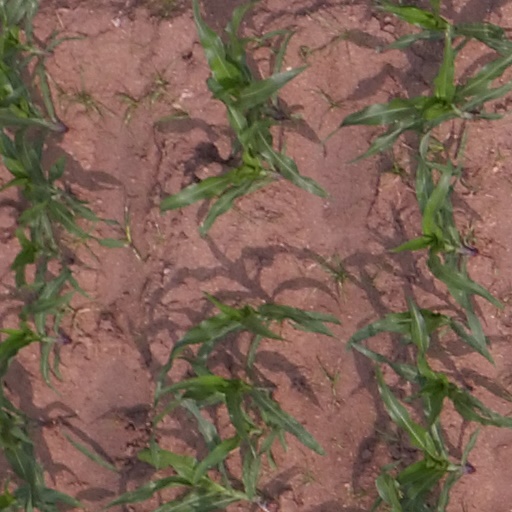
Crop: maize; corn